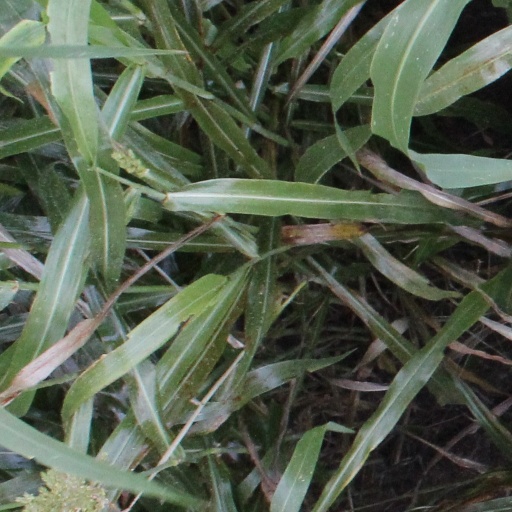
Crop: sorghum